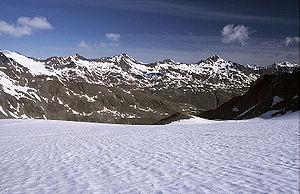
La Kreuzspitze est un sommet des Alpes, à 3 455 m d'altitude, dans le massif de l'Ötztal, en Autriche, dans le Land du Tyrol.